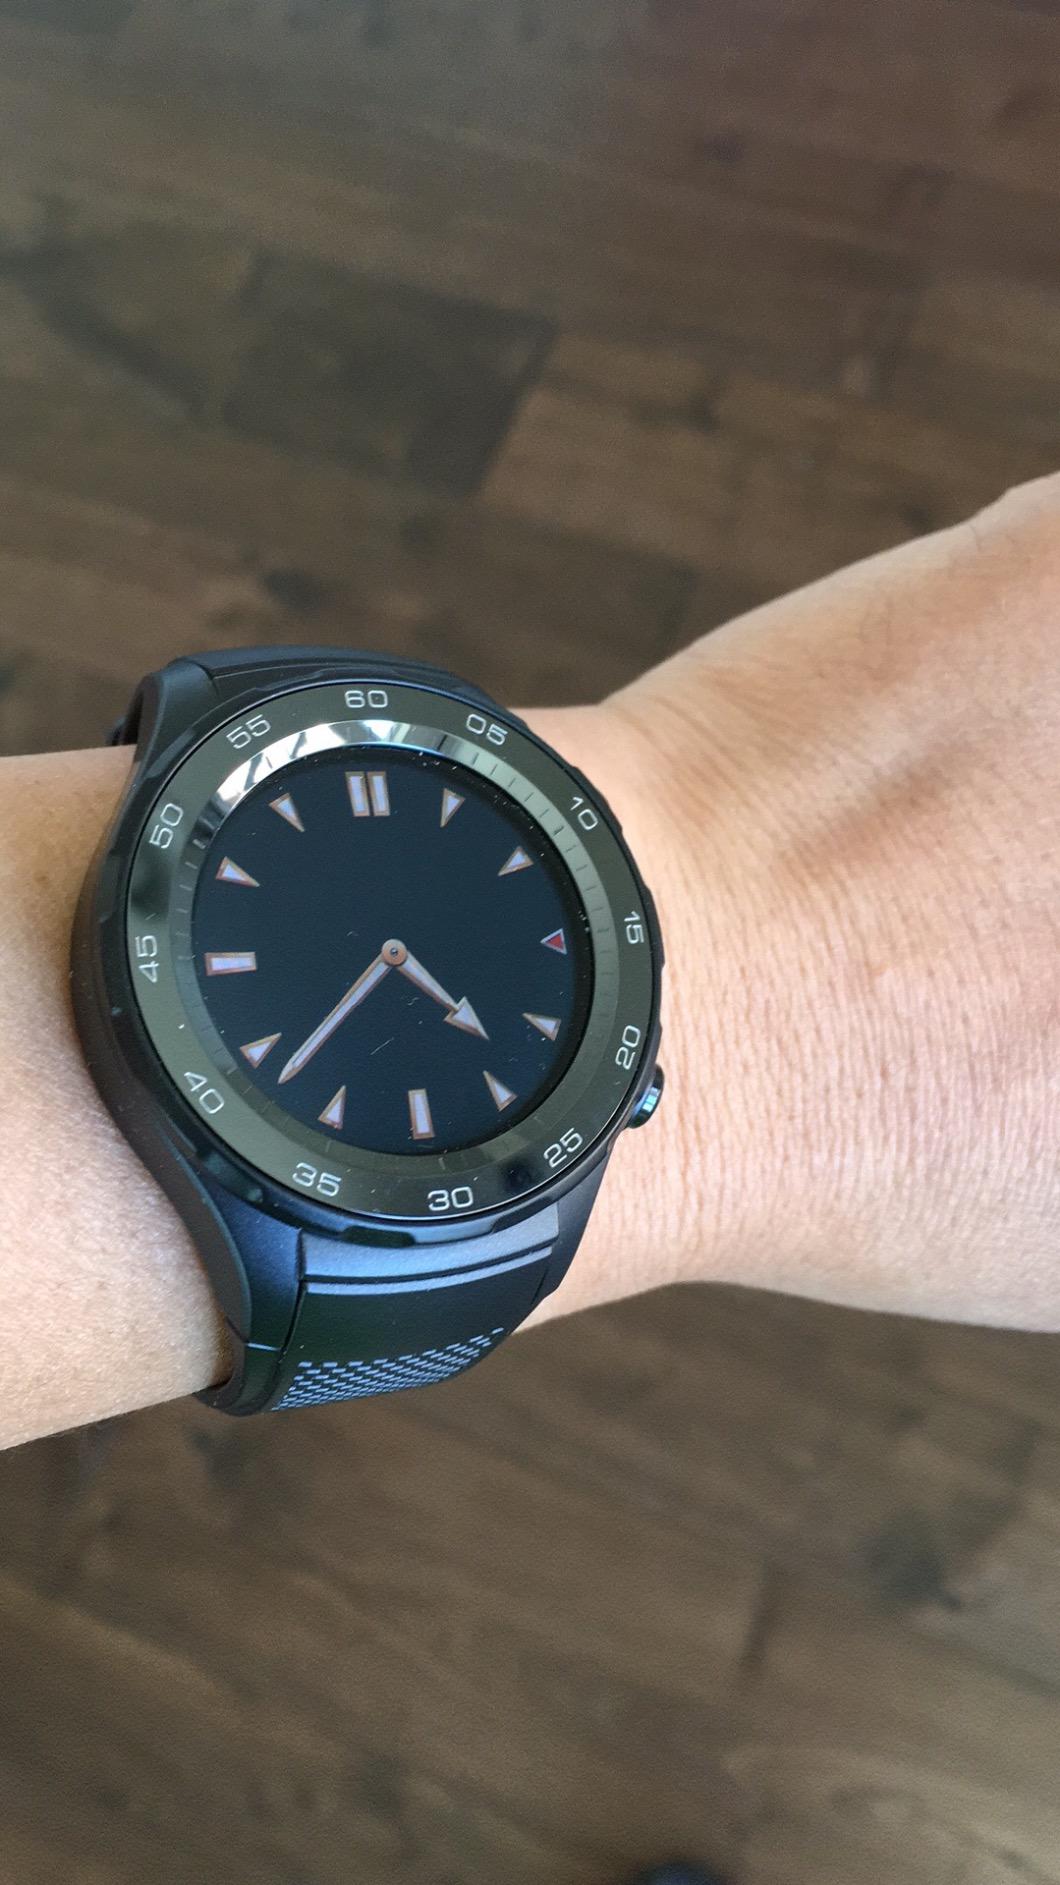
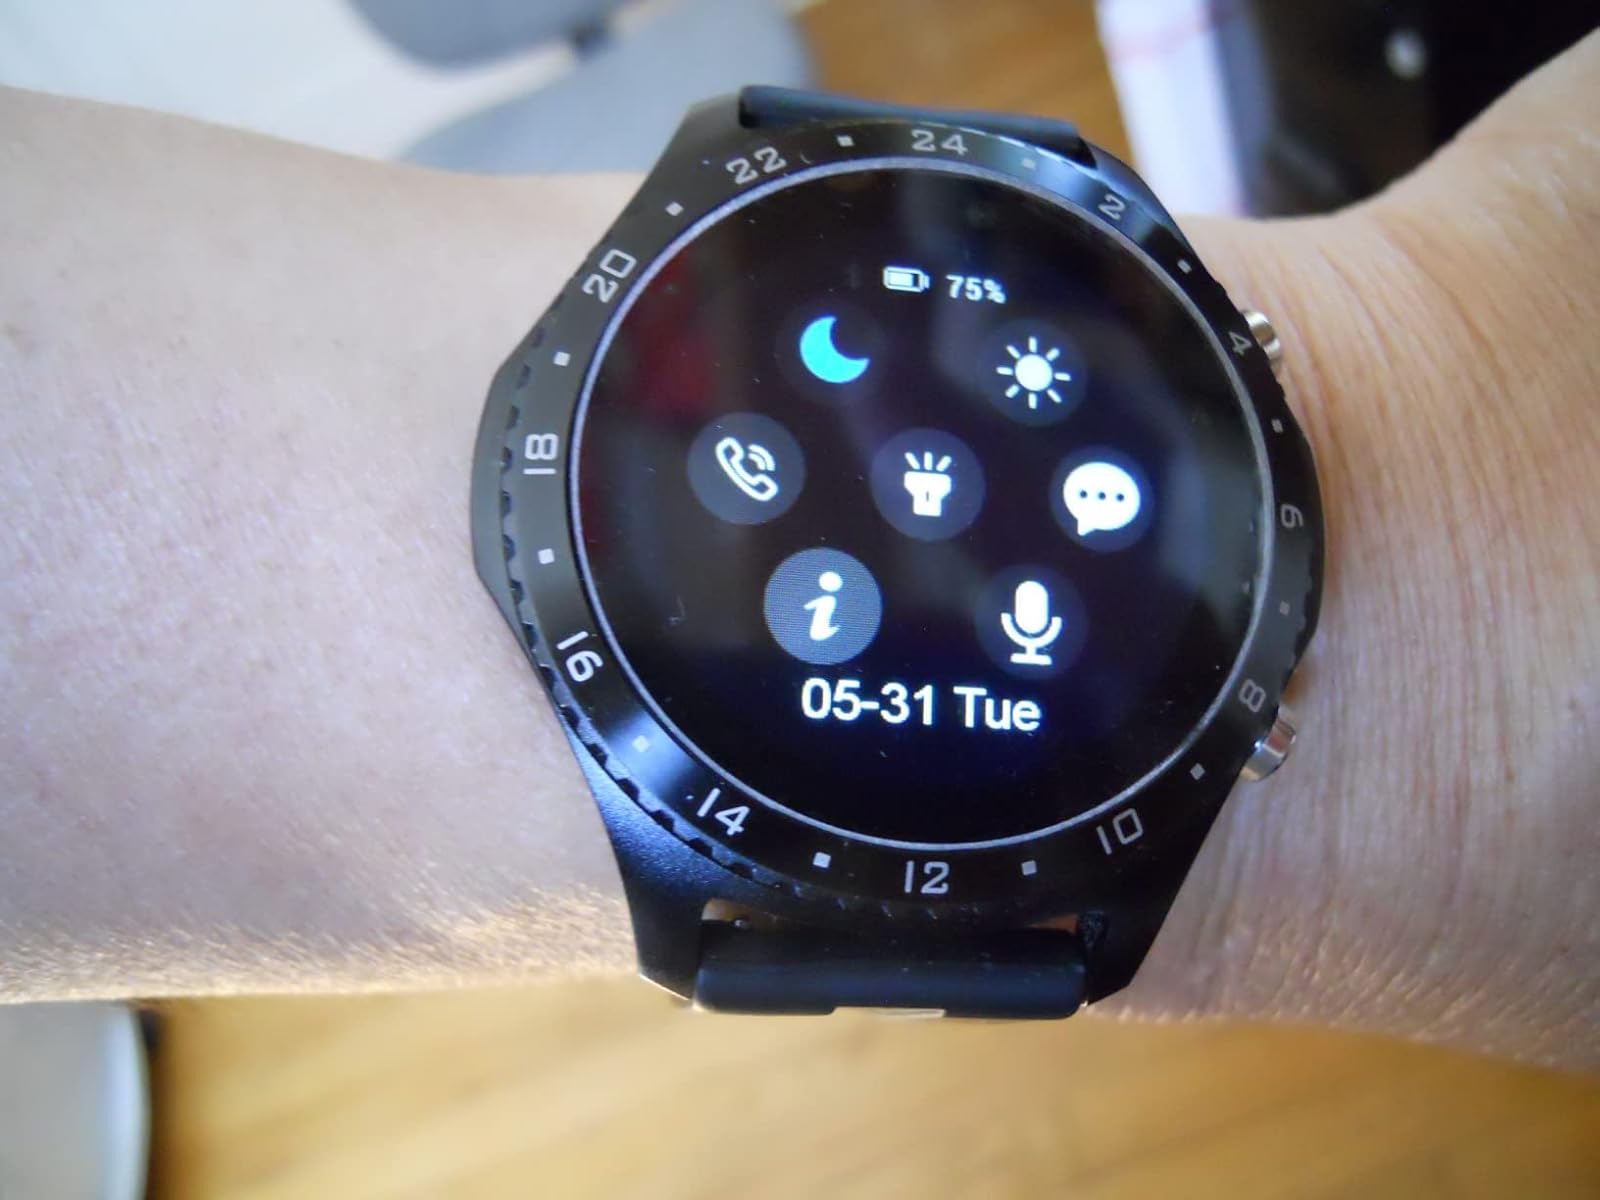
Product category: smartwatch
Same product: no